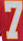
Number: 7